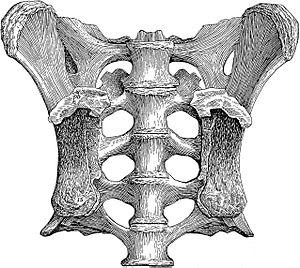
Haplocanthosaurus est un genre éteint de dinosaures sauropodes du Jurassique supérieur des États-Unis.
Les Dinosauria, plus communément appelés dinosaures, forment un super-ordre ainsi qu'un clade extrêmement diversifié de sauropsides de la sous-classe des diapsides. Ce sont des archosaures ovipares, ayant en commun une posture érigée et partageant un certain nombre de synapomorphies telles que la présence d'une crête deltopectorale allongée au niveau de l'humérus et un acetabulum perforant le bassin. Présents dès le milieu du Ladinien, il y a environ 240 Ma, la branche non avienne des dinosaures disparait entièrement lors de l'extinction Crétacé-Paléogène il y a 66 Ma. Les oiseaux, la branche avienne des dinosaures, a émergé de petits dinosaures théropodes du Jurassique supérieur. Ainsi la survie des oiseaux à cette extinction, leur diversification considérable durant le Cénozoïque, en fait le seul groupe vivant actuel de dinosaures.